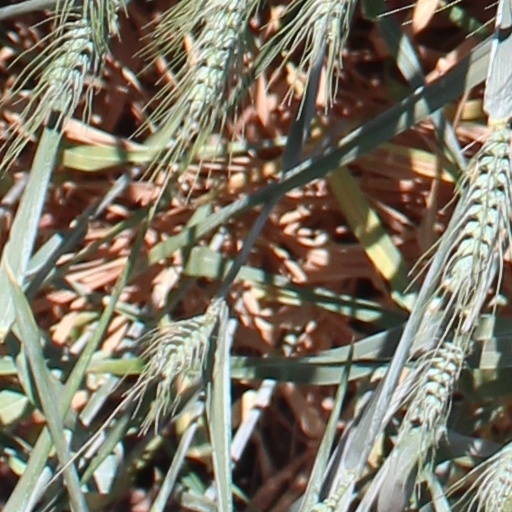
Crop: wheat